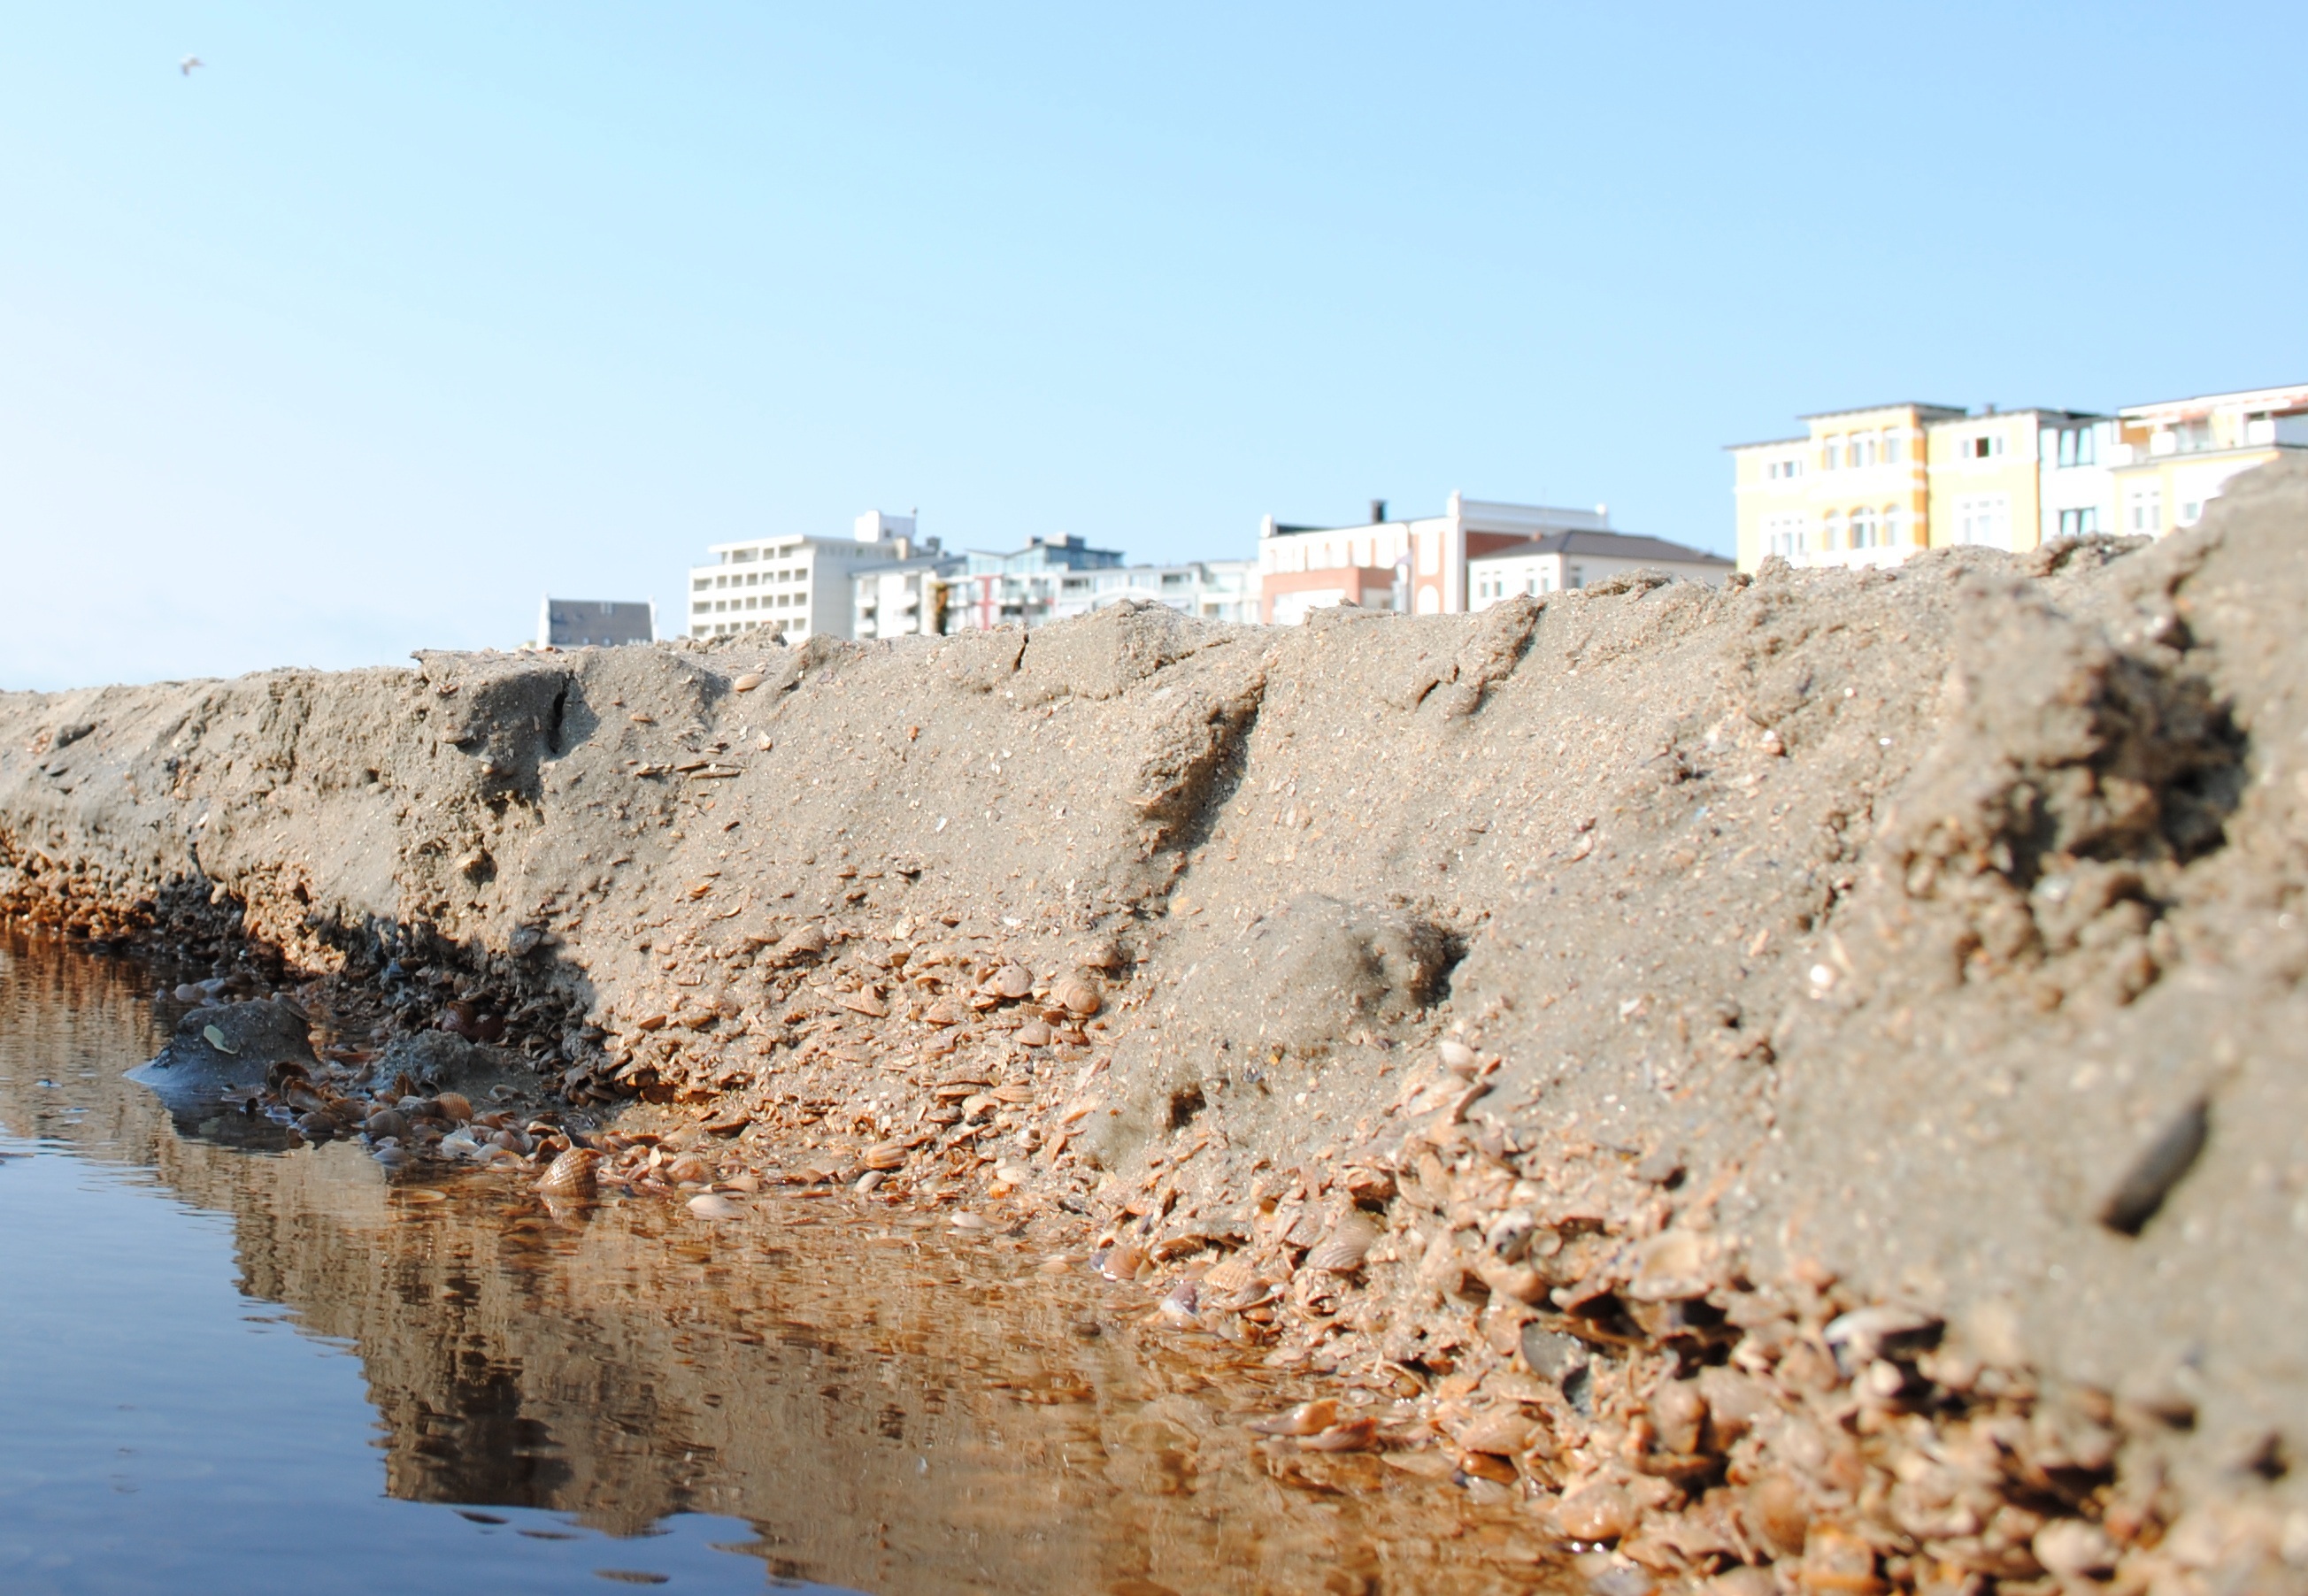
sea, coast, nature, sand, river, cliff, terrain, material, geology, quarry, wadi, mussels, sand beach, norderney, geological phenomenon